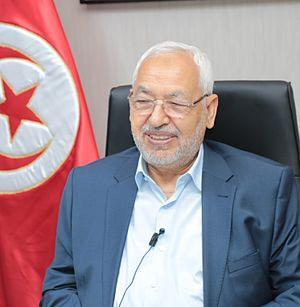
La IIᵉ législature de l'Assemblée des représentants du peuple s'ouvre le 13 novembre 2019. C'est la deuxième législature après la révolution tunisienne et l'adoption de la Constitution de 2014. Elle est issue des élections législatives du 6 octobre 2019.
Le président de l'Assemblée des représentants du peuple est le président du Parlement monocaméral tunisien.
Rached Ghannouchi, de son vrai nom Rached Kheriji, né le 22 juin 1941 à El Hamma, est un homme d'État tunisien.